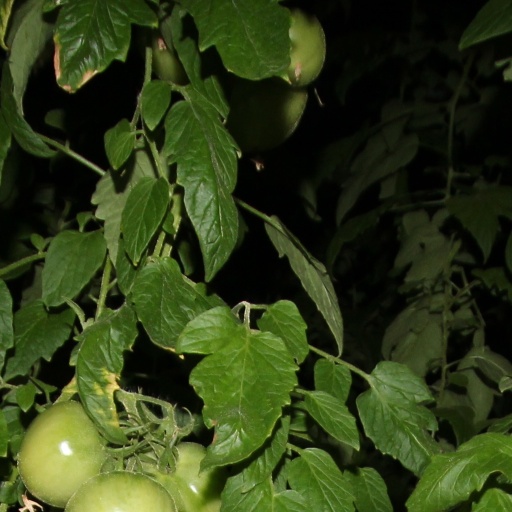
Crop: tomato